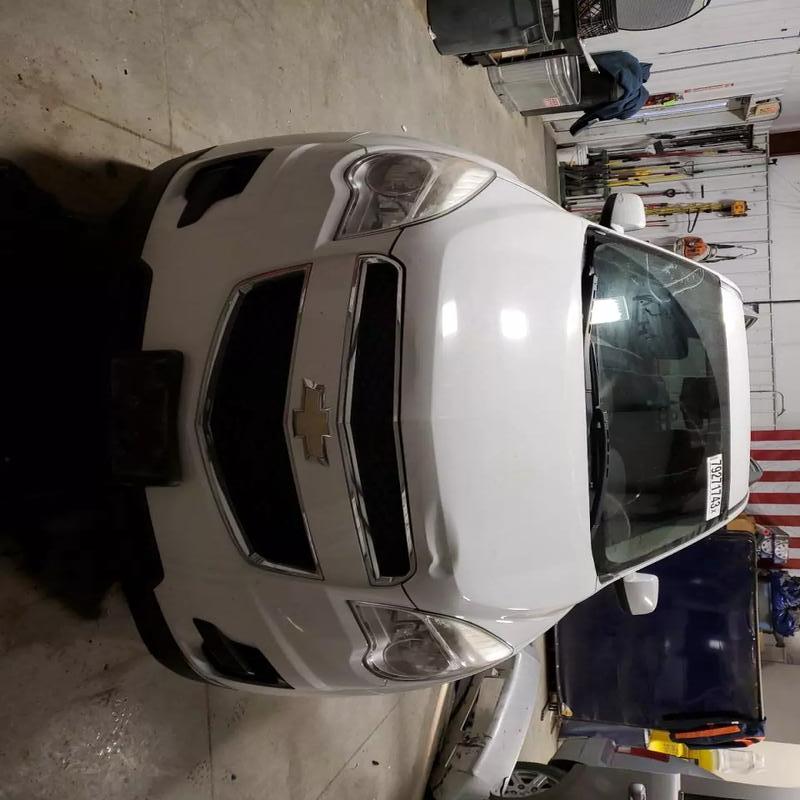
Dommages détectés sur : capot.
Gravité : majeur